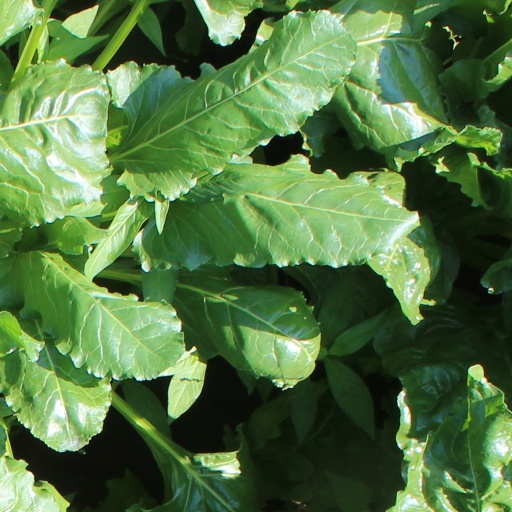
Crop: sugar beet